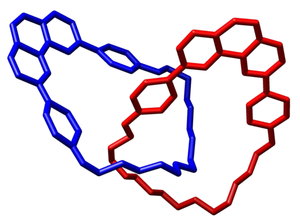
Jean-Pierre Sauvage, né le 21 octobre 1944 à Paris, est un chimiste français travaillant dans le domaine de la chimie de coordination.